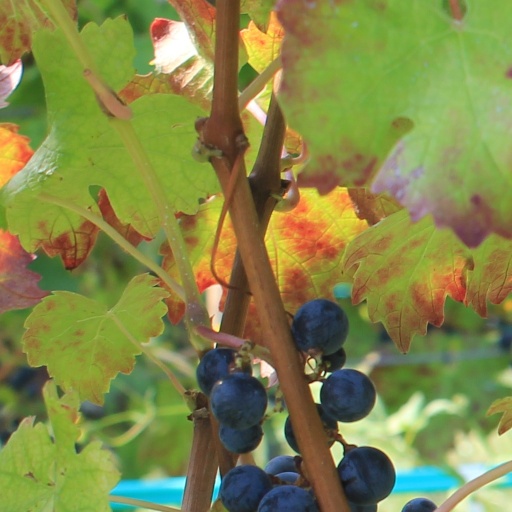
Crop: grape